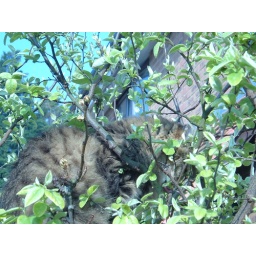
Piko the cat in a pear tree